JoAnne Carson

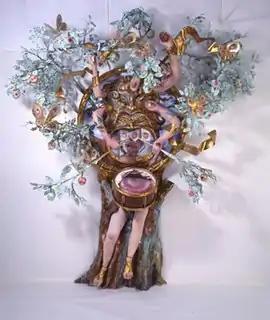
JoAnne Carson, "Tree of Desire", fiberglass, oil paint, objects, 108" x 94" x 32", 1993.

After Carson's Rome residency (1983–4), writers such as Peter Frank noted a new synthesis of Renaissance influences, indicated by richer palettes and painterly detail as well as her greater interest in the human figure, legends and myth. These paintings were structurally flatter, but more texturally dense, their surfaces crammed with puns, symbols, illusions, ornate patterning and spatial ambiguity; in some, fragmented elements and objects referenced Cubist works by Juan Gris and Braque (e.g., "View of the Alley" 1983), while more narratively elaborate works recalled the vignettes of Hieronymus Bosch and Giorgio de Chirico (e.g., "Chute and Ladders", 1985). Dan Cameron described them as aimed "squarely into the postmodern present," their narrative imagery "torn between a romanticized past and a present suffering from media burnout." MCA Chicago curator Lynne Warren called them "rhapsodies on visual richness only possible in the 20th century."